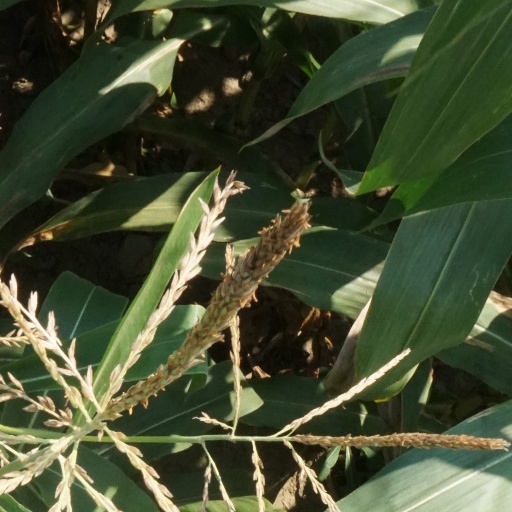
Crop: maize; corn